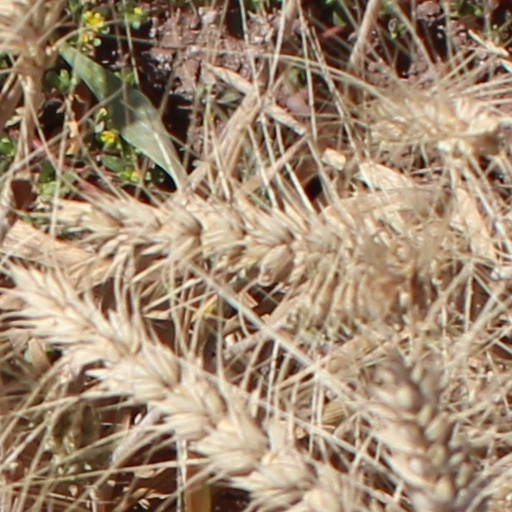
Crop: wheat